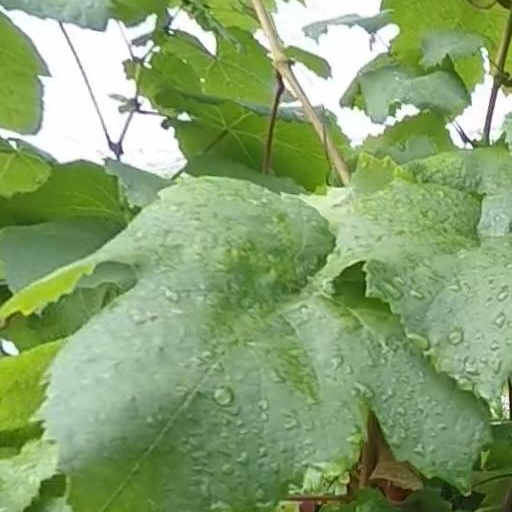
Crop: grape